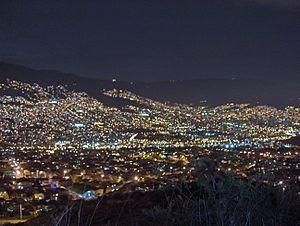
La Reine des cartels, également appelé Cocaine Godmother, est un téléfilm dramatique biographique américain de Guillermo Navarro produit par Asylum Entertainment pour la chaîne de télévision américaine Lifetime. Il narre la vie de la trafiquante de drogue colombienne Griselda Blanco.